North Irish Horse

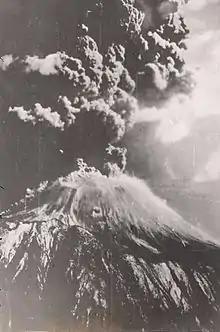
Mount Vesuvius erupting in 1944

The Horse were allowed to rest and receive replacement vehicles and men for several months after the Tunisian actions. It has been surmised that this is because General Montgomery did not believe the Churchill tank to be a practical vehicle for the Italian campaign. Nevertheless, the regiment embarked on 16 April for Naples, coming under air attack as it entered the harbour two days later. Vesuvius could be seen just a few miles away with fire and smoke pouring from its brim, having erupted just several weeks earlier on 19 March.